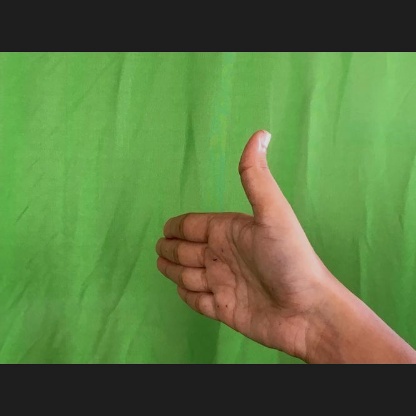
Mudra: Ardhachandran